Long-legged buzzard

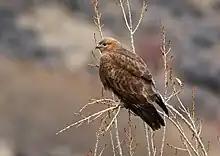
A perched long-legged buzzard.

The long-legged buzzard occurs over a broad range across Eurasia. They often co-exist in several areas with the steppe subspecies of the common buzzard. Little is known how the two co-exist, but the long-legged buzzard is known to be more of a bird of open and rocky habitat rather than wooded edge, nesting often on or about rocks rather than in trees. Both the common and long-legged buzzards are often highly opportunistic but the long-legged buzzard is liable to take a variety of small mammals such as mole-rats, hamsters, ground squirrels, rats and various reptiles such as lizards and to be generally less strongly reliant on voles as prey. It was documented in northeastern Greece that the two species often engaged in interspecific conflicts around the nests, with the common buzzard comprising the largest percent of aggressive interactions documented for long-legged buzzards, at 10 out of 47 such interactions. In their distribution, long-legged buzzards often share relatively open, sunny and partially arid habitats and prey extensively with a number of other raptors, from smaller, weaker harriers of about three species to larger more powerful eagles such as eastern imperial eagles ("Aquila heliaca") and steppe eagle ("Aquila nipalensis"), as well as quite often saker falcons ("Falco cherrug") It was documented that the long-legged buzzard was the most significant nest constructor for nesting saker falcons in Kazakhstan, with the falcons usually using old or alternate buzzard nests. Nesting habitat often coincides with and prey is somewhat similar to the Eurasian eagle-owl ("Bubo bubo"), as in Bulgaria where they can even nest in the same groves, but the much larger eagle-owl can seldom be said to compete directly given its nocturnality. Evidence in the Judean Foothills shows that the long-legged buzzard is competing with the short-toed snake eagle ("Circateus gallicus") there. Although there were differences in the diet, the short-toed taking more snakes, the long-legged buzzard more lizards and birds, with partitioning in primary hunting times, the long-legged buzzard fared well in interactions being the swifter and often more aggressive raptor than the somewhat larger eagle.